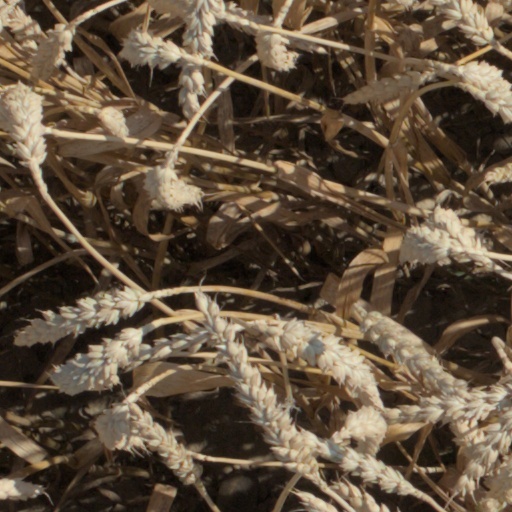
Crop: wheat